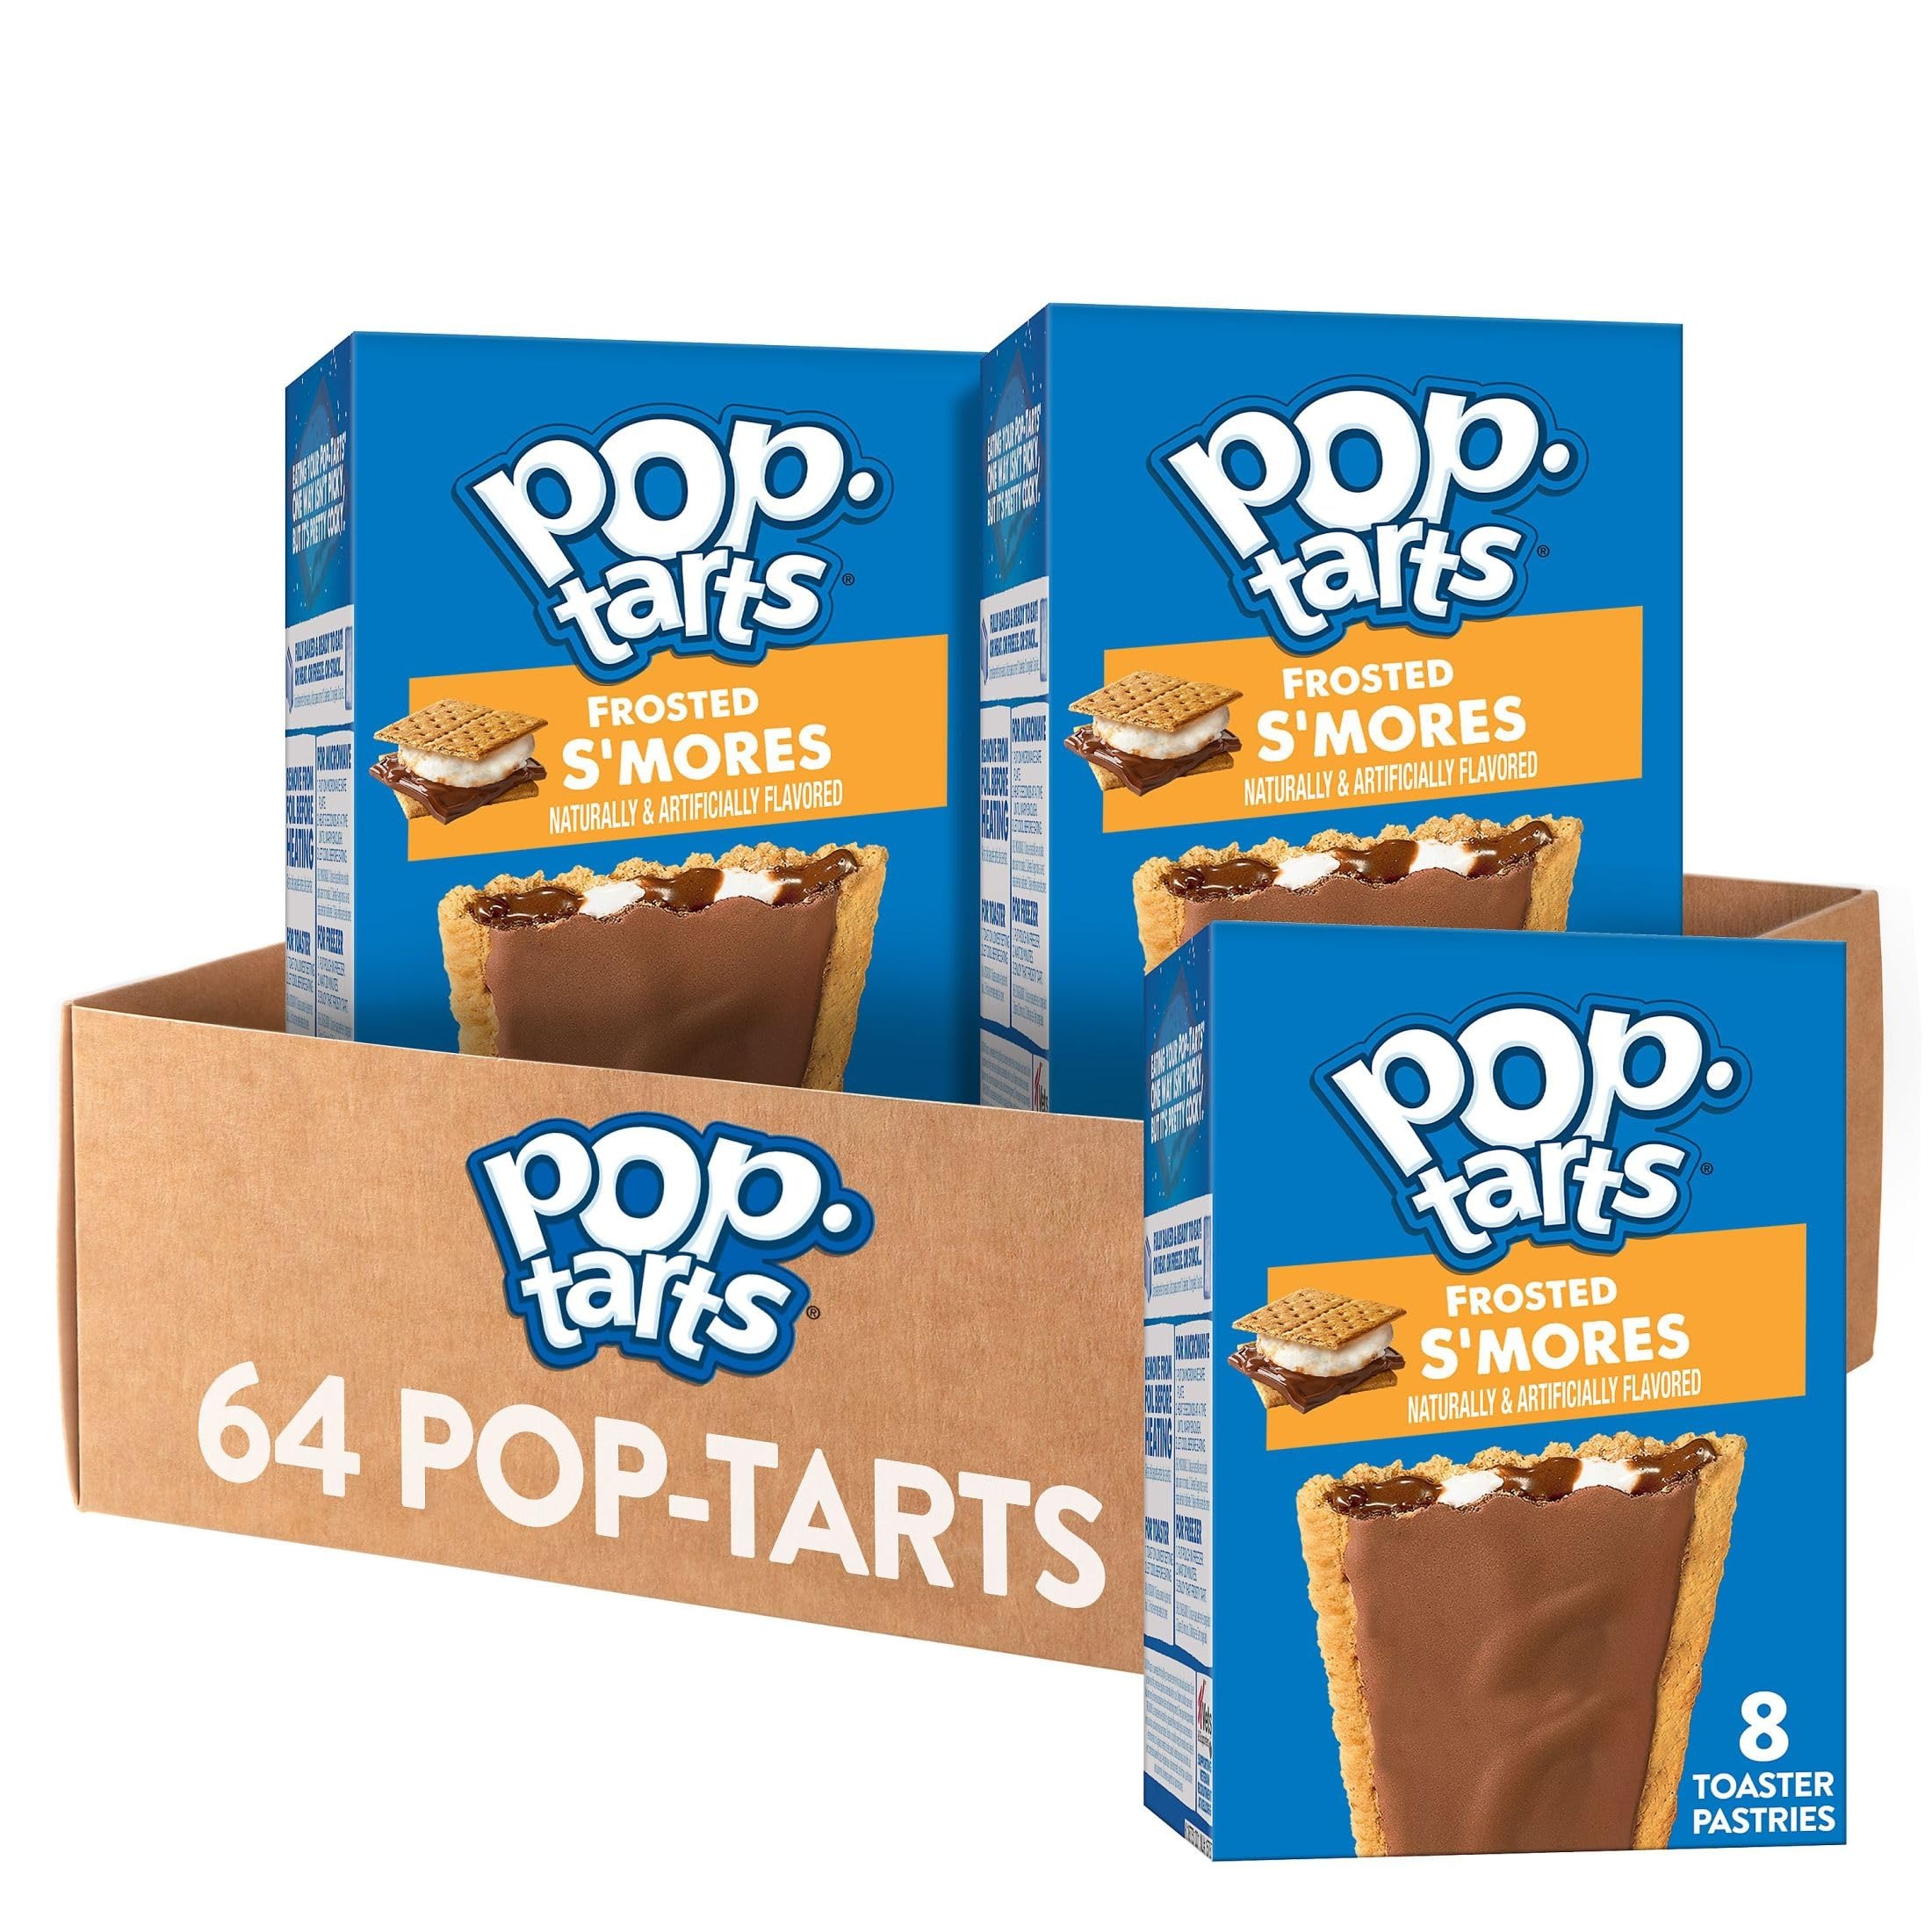
Item Name: Pop-Tarts Toaster Pastries, Breakfast Foods, Kids Snacks, Frosted S'mores (64 Count)
Bullet Point 1: Soft toaster pastries with the delicious flavor combination of chocolate and marshmallows with tasty frosting; Sweet, fully baked, and ready to eat
Bullet Point 2: Start your day with crumbly pastry crust and yummy s'mores-flavored filling; A delicious, family-favorite morning treat; Great for the whole family
Bullet Point 3: A fun part of any balanced breakfast at home or on-the-go; Good source of 3 B vitamins; Contains wheat, milk, soy and egg ingredients
Bullet Point 4: A travel-ready food; Makes a tasty snack at work, afternoon pick me up at school, or late night treat; Stow in lunch boxes, totes, and backpacks
Bullet Point 5: Includes 1, 6.772-pound case containing 64 toaster pastries; 32 packages total, 2 pastries per package; Packaged for freshness and great taste
Value: 108.0
Unit: Ounce

Price: 32.96